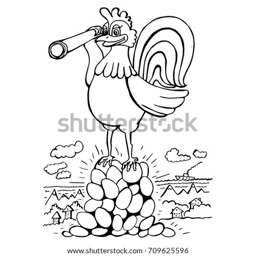
a rooster with a telescope stands on a pile of eggs .